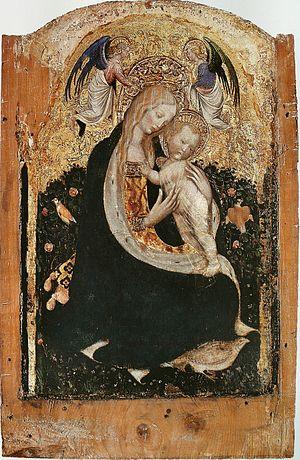
Le Musée de Castelvecchio de Vérone est un musée de Vérone, en Italie du Nord, situé dans l'éponyme château médiéval, qui abrite depuis 1924 les collections d'art de la ville de Vérone.
Pisanello, de son vrai nom Antonio di Puccio Pisano, ou Antonio di Puccio da Cereto, né à Pise vers 1395 et mort à Rome vers 1455, est un peintre, médailleur et enlumineur de la Renaissance italienne et du Quattrocento, dernier représentant du style gothique international.